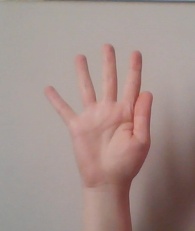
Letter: sheen